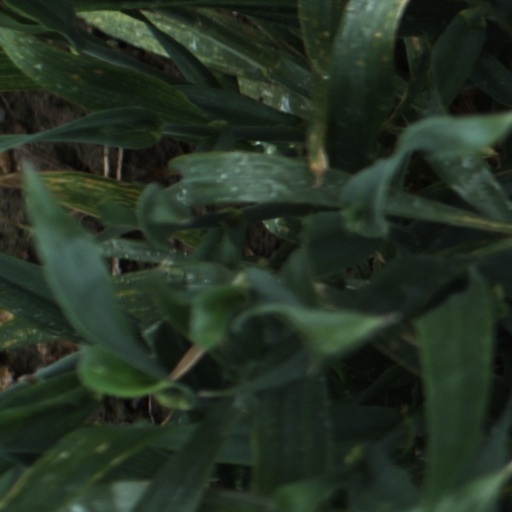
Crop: wheat